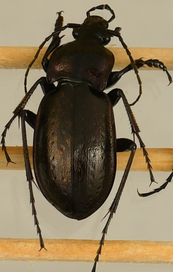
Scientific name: Carabus nemoralis
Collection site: Treehaven Site (TREE), plot TREE_006